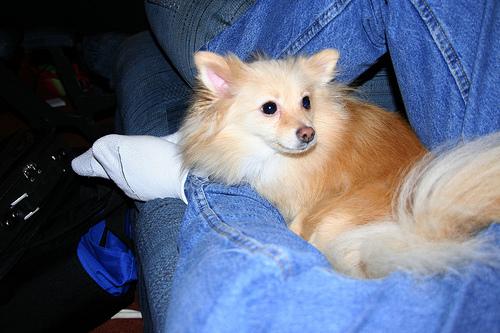
Breed: pomeranian